Lam Tin Park

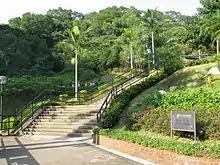
Lam Tin Park

Lam Tin Park is a park located in Lam Tin, Kwun Tong District, Hong Kong. It is the largest park in Lam Tin. The park was built in 1991 along Black Hill, at the site of a landslide caused by a rainstorm in 1982. Facilities in the park include an outdoor arena, a children's playground, picnic zones, and fitness trails. The hill in the park has a lookout point with a view of the east of Victoria Harbour and Kowloon East.